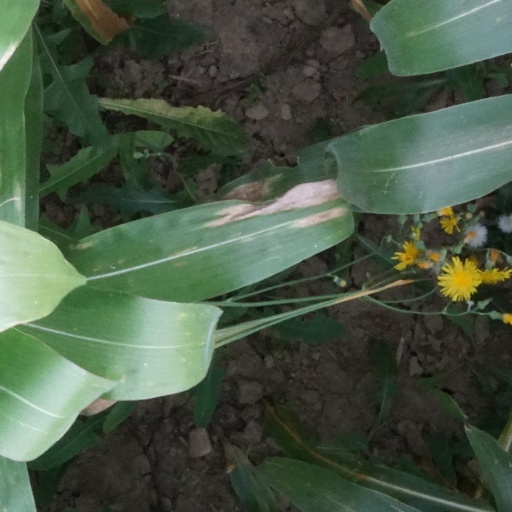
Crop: maize; corn